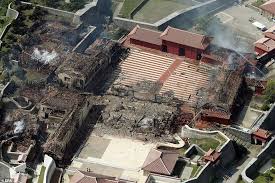
Label: urban_fire